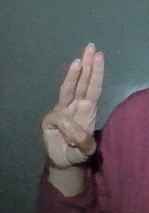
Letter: thaa